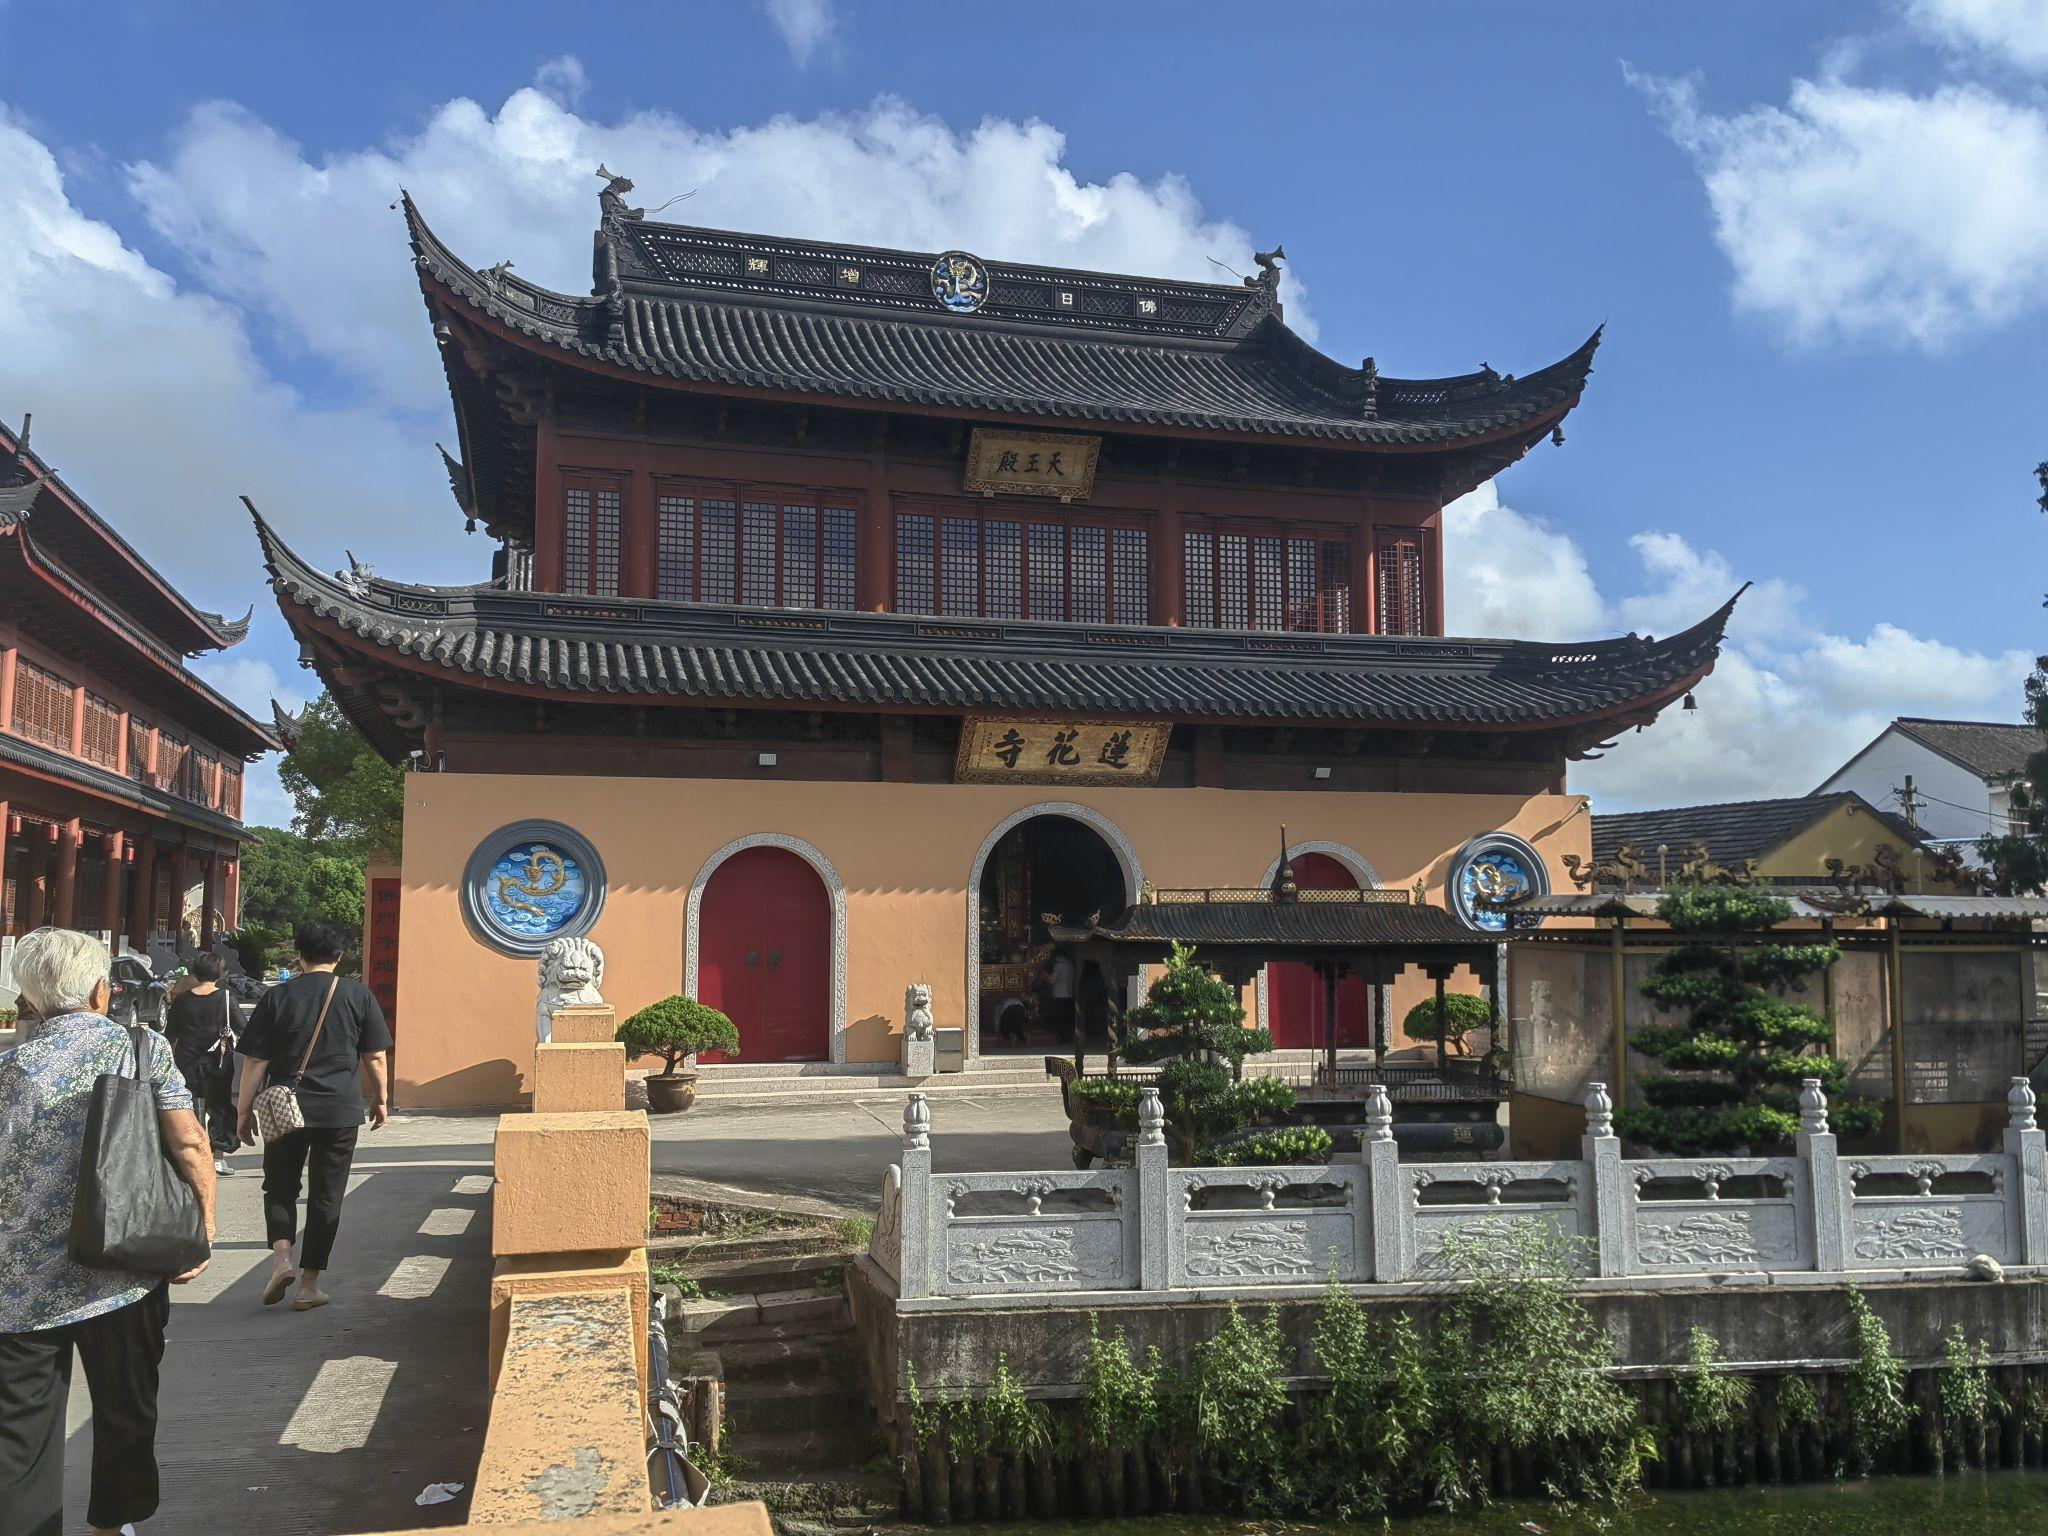
地标名称：莲花寺
所在城市：上海市·青浦区